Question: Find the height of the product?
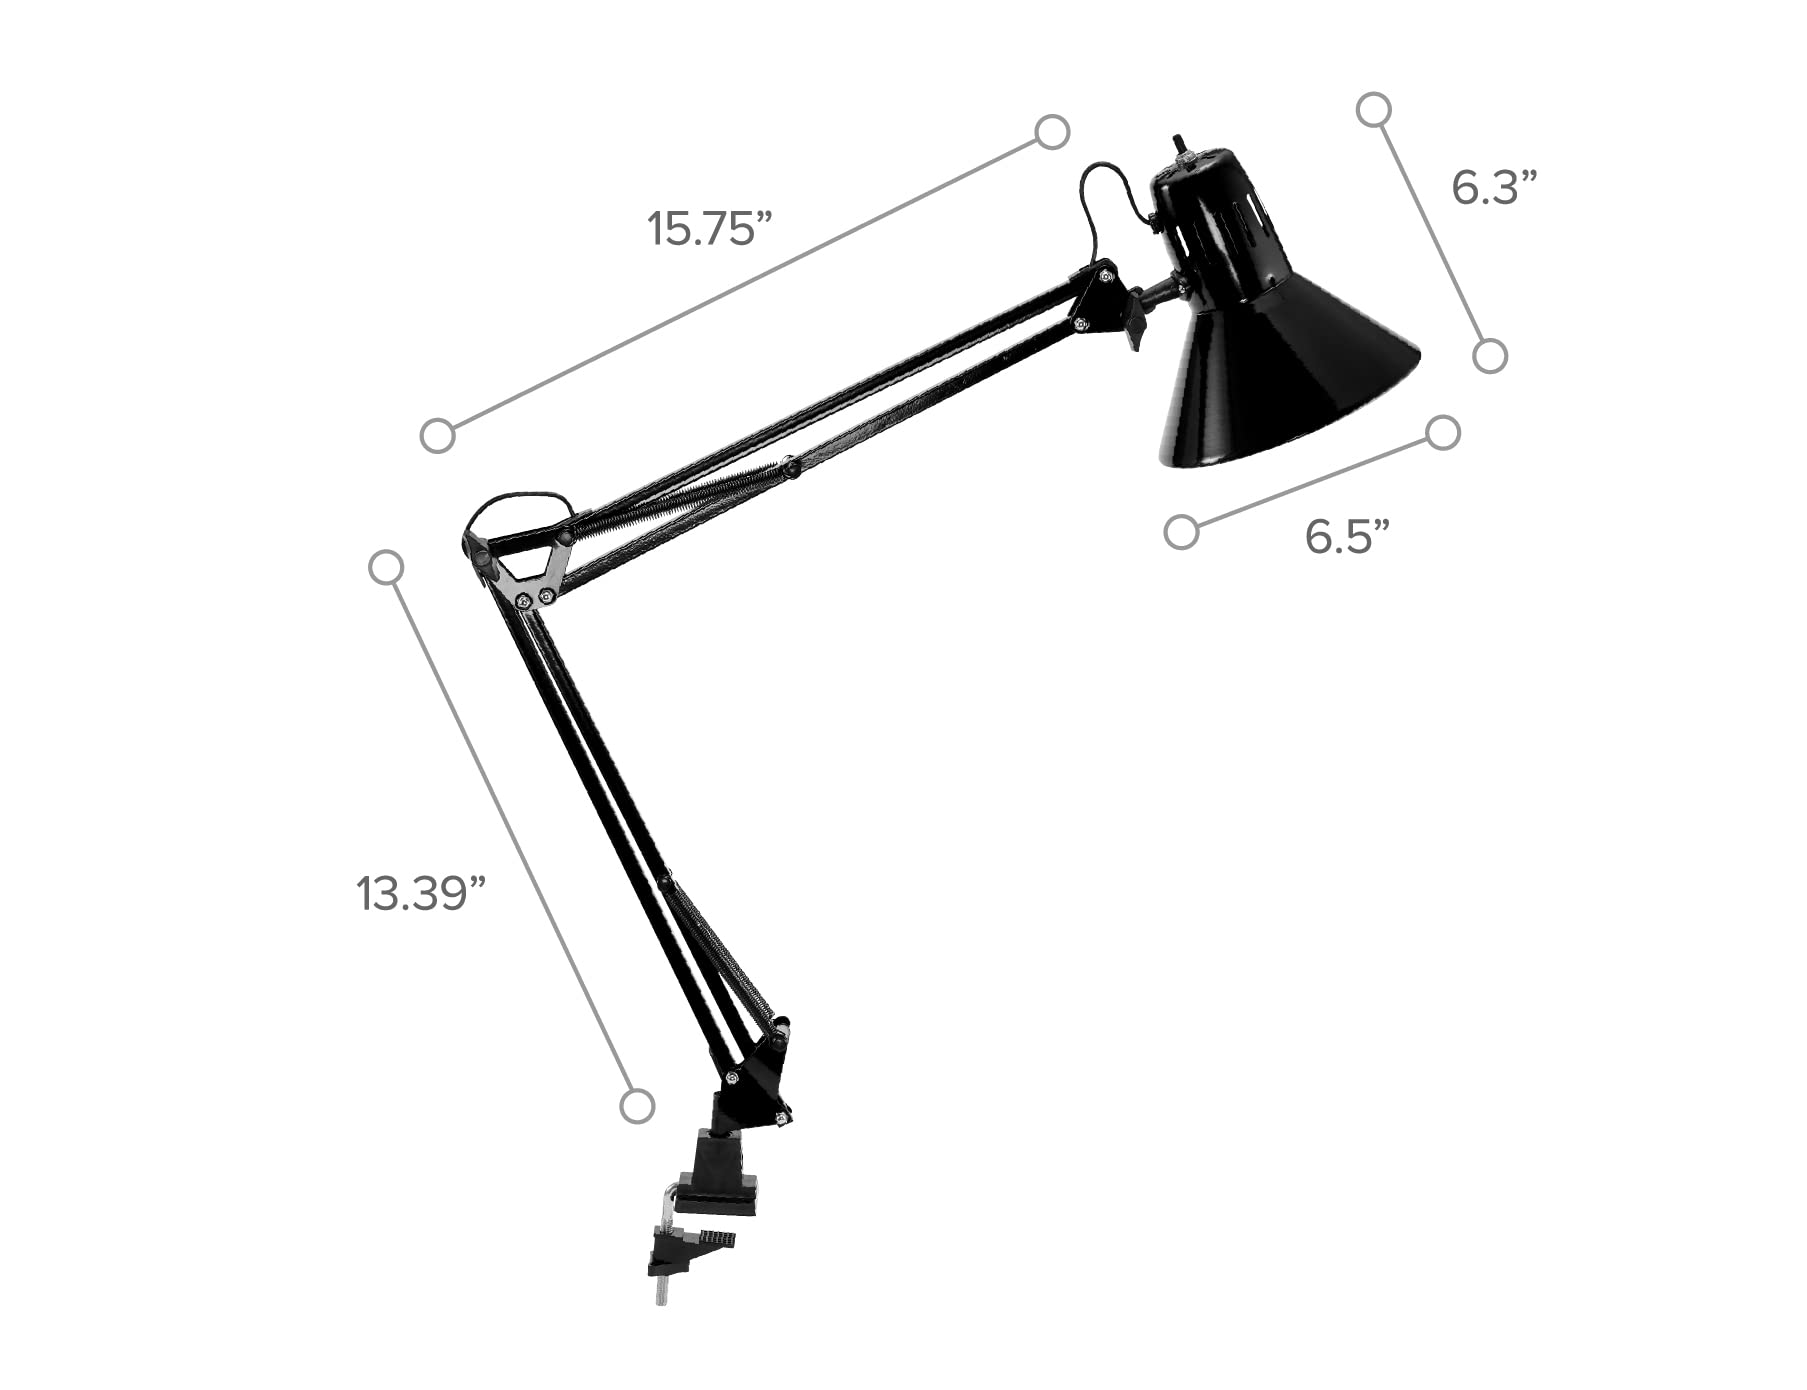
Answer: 13.39 inch